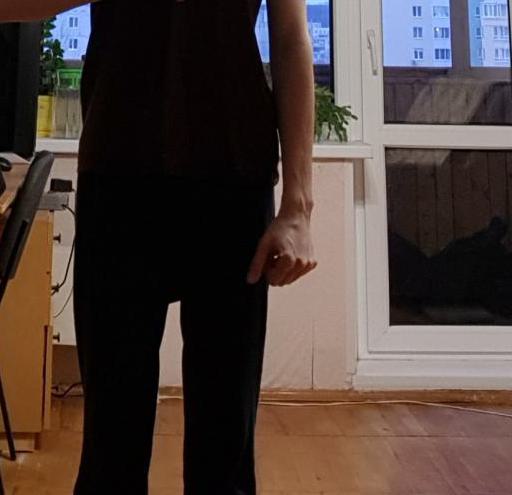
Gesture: no_gesture